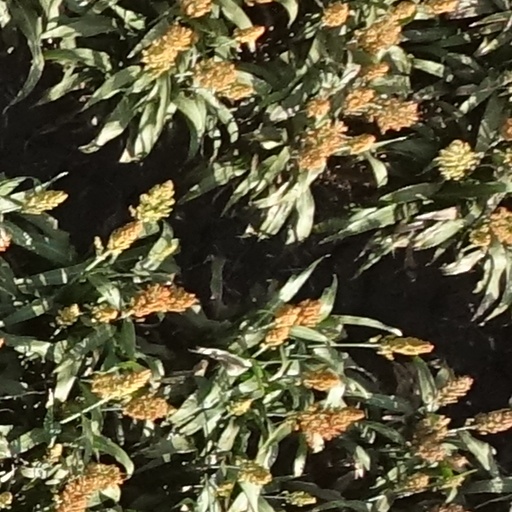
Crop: sorghum